Air door

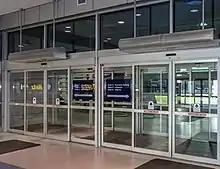
Architectural air curtains at an airport entrance

Air doors are often used where doors are required to stay open for operational purposes, such as at loading docks and vehicle entrances. They can be used to help keep flying insects out by creating forceful turbulence, or help keep out outside air, thus reducing infiltration through the opening. Cold drafts can be avoided by mixing in warm air heated by the air door. Heated air doors are commonly used when supplemental heat is needed for a space, and to reduce the wind chill factor inside the opening, in colder climates.